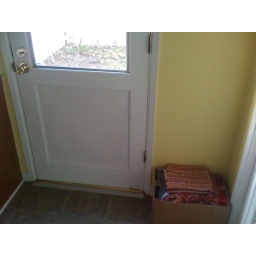
side door on northern wall of house, in kitchen